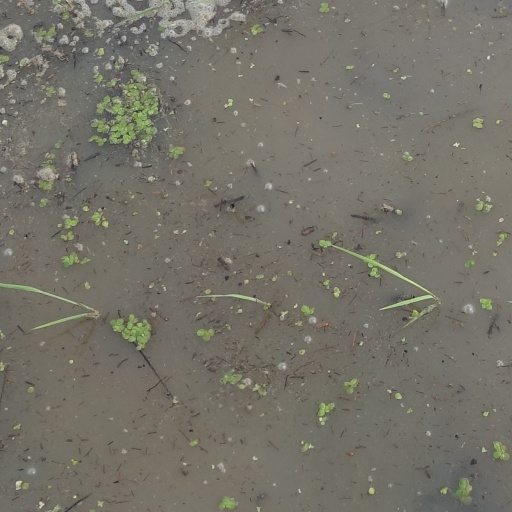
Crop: rice